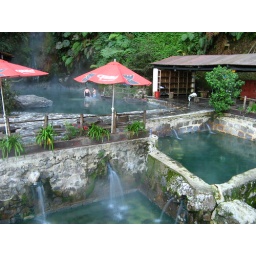
de heet waterbronnen. Op de achtergrond zie je de bergwand waar het water uitkomt wat door lava in de berg wordt verwarmd.